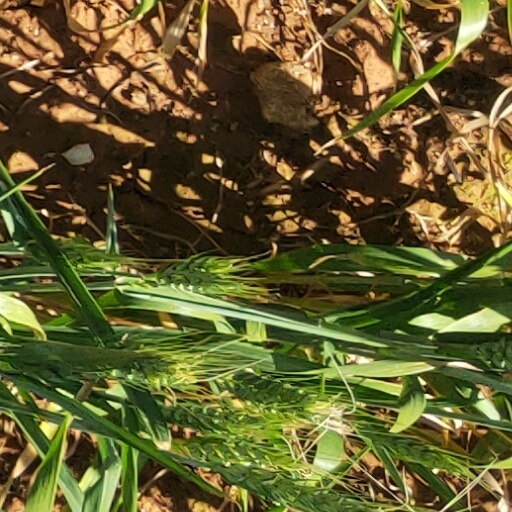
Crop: wheat